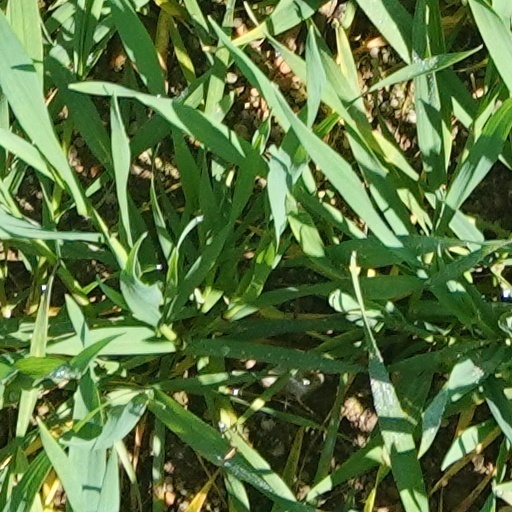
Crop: wheat